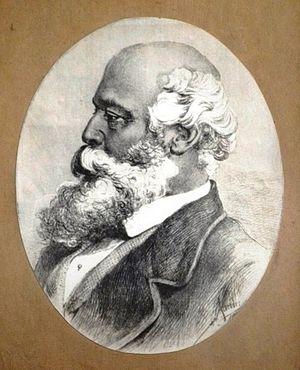
La franchise électorale du Cap définissait les qualifications nécessaires pour pouvoir disposer du droit de vote aux élections parlementaires dans la colonie du Cap puis dans la province du Cap, durant les premières années de l'Union sud-africaine.
Sir John Charles Molteno KCMG était un négociant et un politicien ; ce fut le premier Premier ministre de la colonie du Cap.